Igreja Matriz de Santiago do Cacém

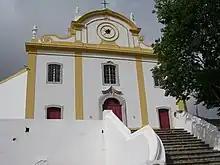
Igreja Matriz de Santiago do Cacém

The Igreja Matriz de Santiago do Cacém (Mother Church of Santiago do Cacém) is a 13th century church, of the invocation of Santiago Maior, located in the town of Santiago do Cacém, Portugal.